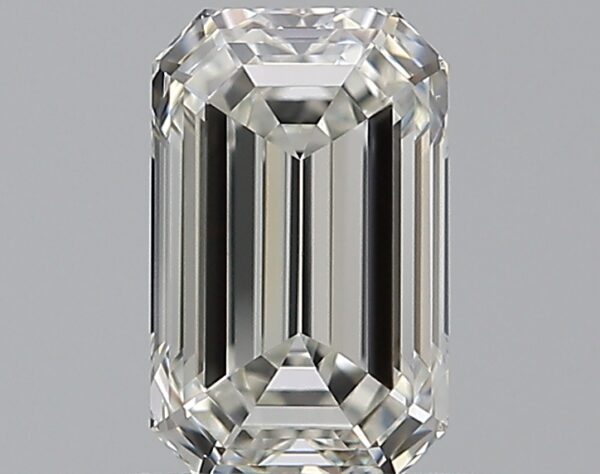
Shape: emerald
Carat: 0.72
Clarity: VVS2
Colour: H
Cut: EX
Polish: EX
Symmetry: VG
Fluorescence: ST
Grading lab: GIA
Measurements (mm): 6.48 x 4.05 x 2.77